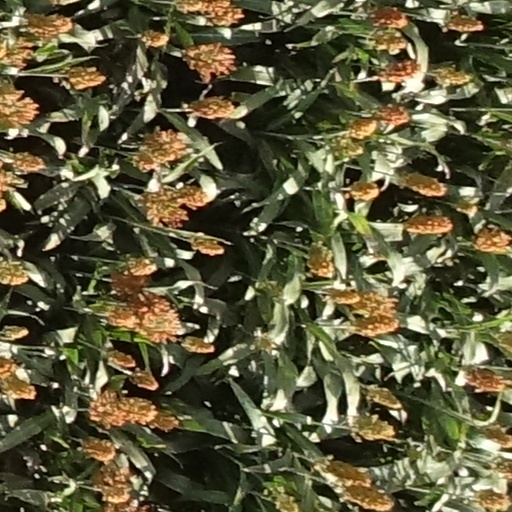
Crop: sorghum